Joseph R. McLaughlin (Michigan politician)

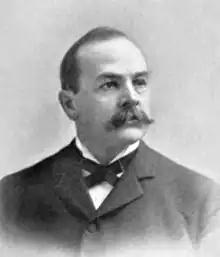
Acting Michigan Lieutenant Governor Joseph R. McLaughlin

Joseph R. McLaughlin (June 5, 1851 – July 3, 1932) was an entrepreneur and politician from the U.S. state of Michigan, serving as the 29th lieutenant governor of Michigan from 1895 to 1897.